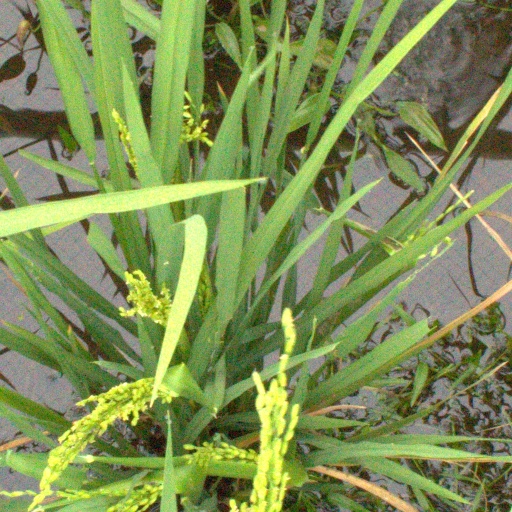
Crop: rice